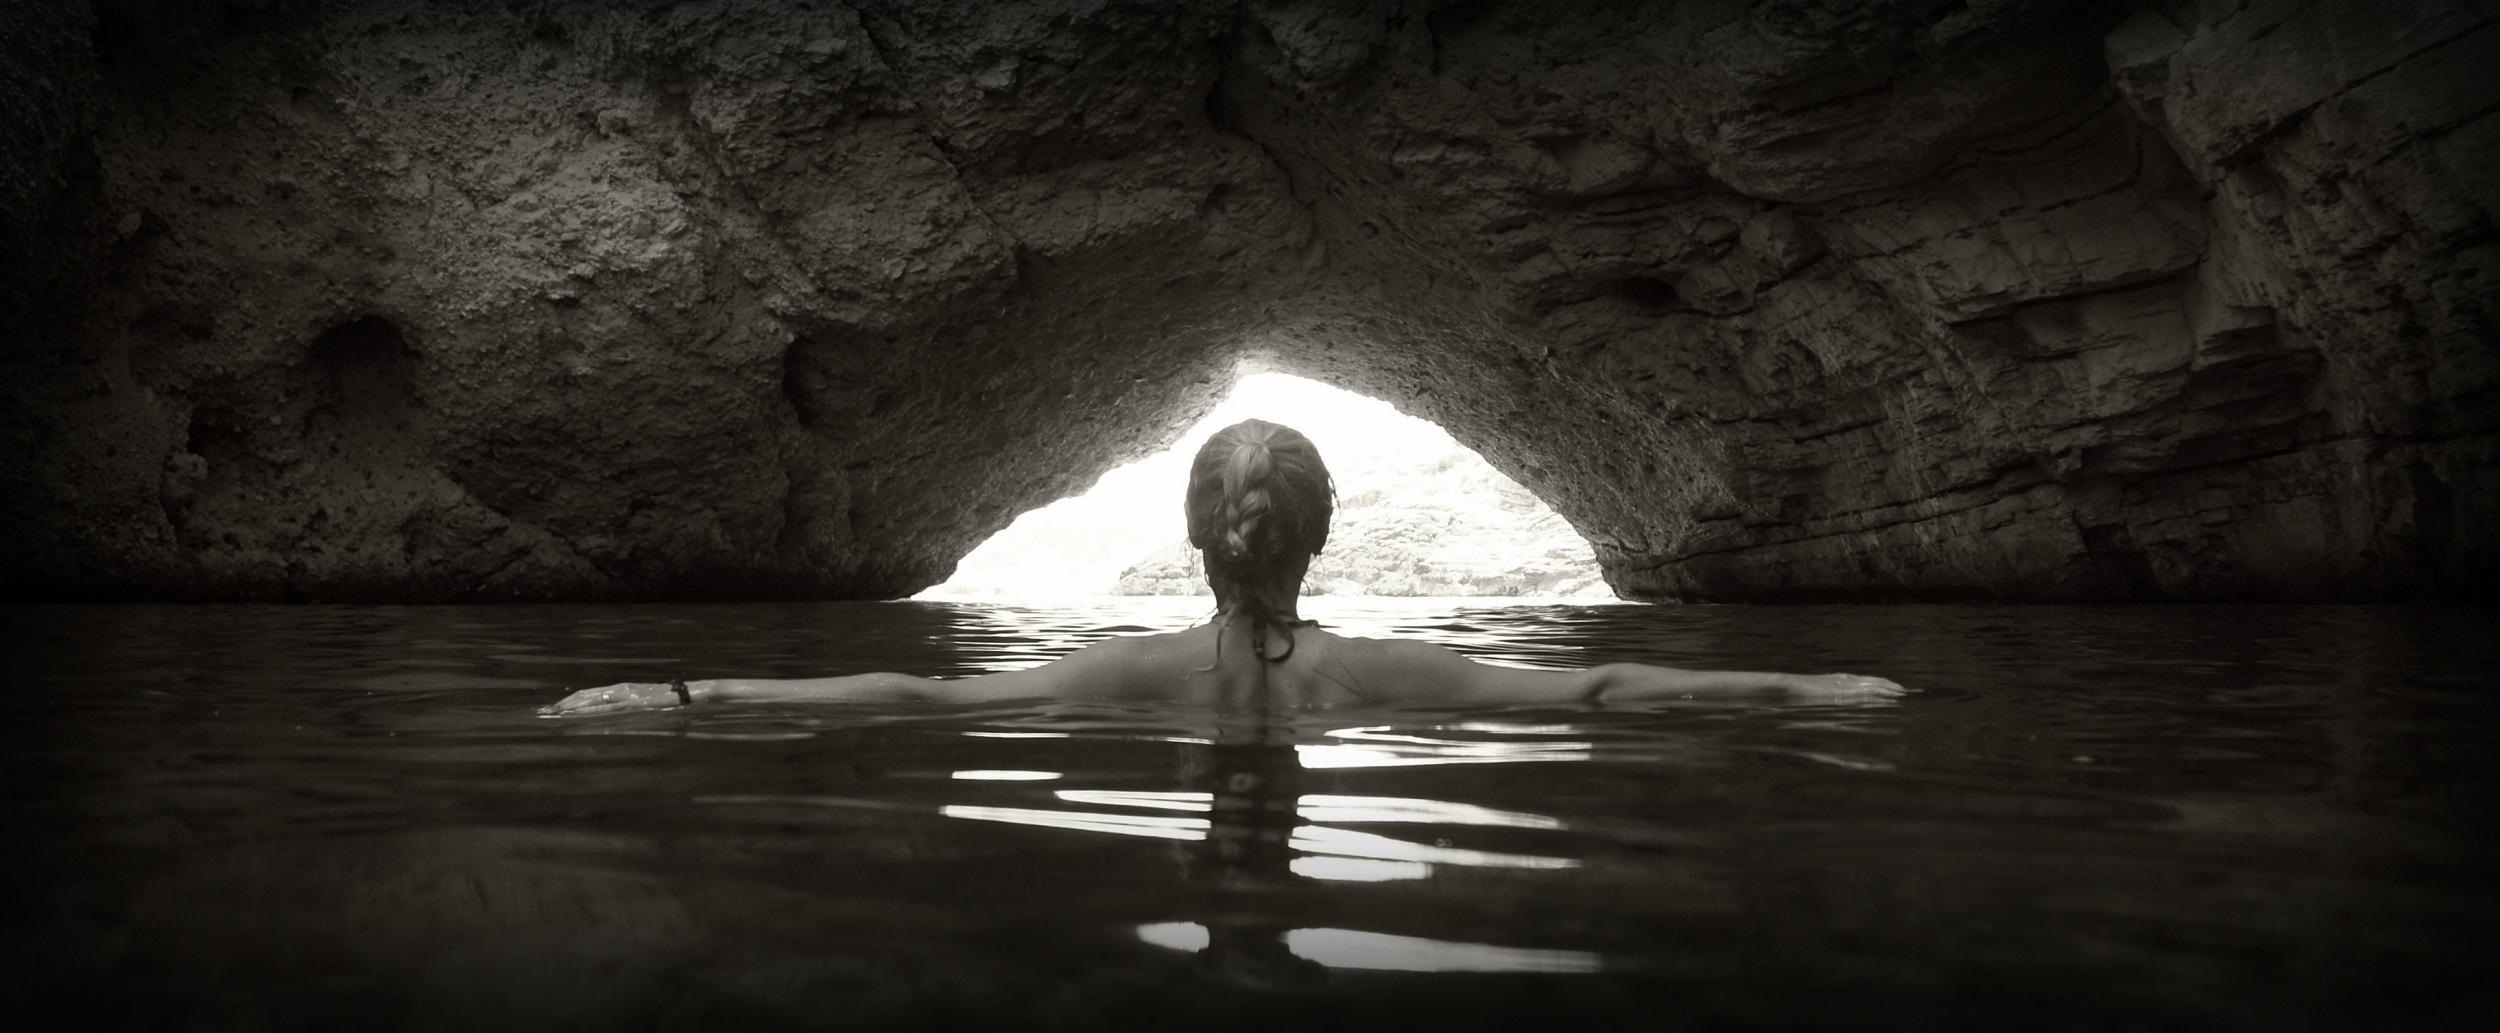
landscape, sea, coast, water, rock, ocean, black and white, woman, coastal, profile, formation, female, standing, cave, portrait, model, scenic, darkness, fashion, colorful, grotto, bikini, outdoors, geology, pose, limestone, elegance, glamour, landform, sea cave, geographical feature